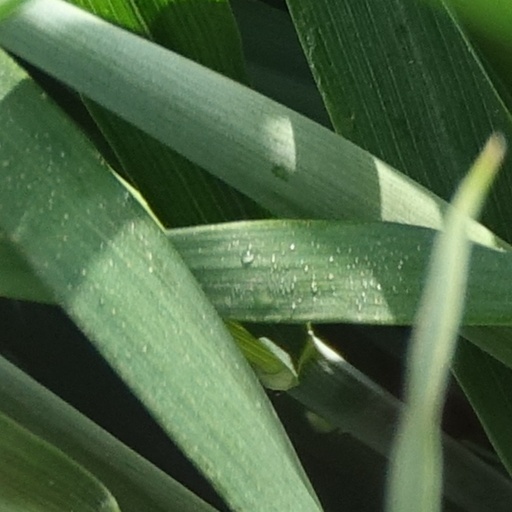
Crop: wheat